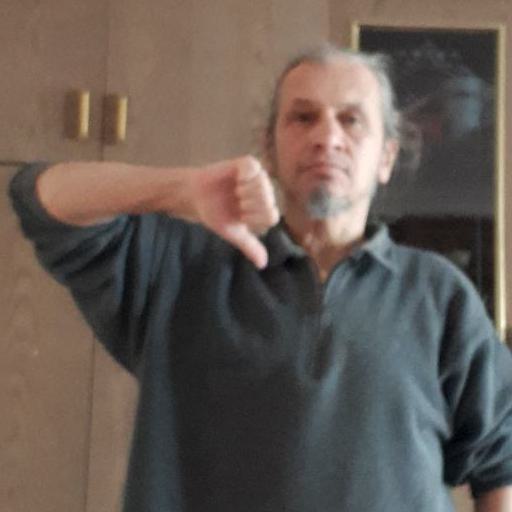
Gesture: dislike